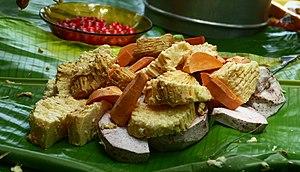
Français
Le peuple kanak est un peuple autochtone mélanésien français de Nouvelle-Calédonie dans le Pacifique Sud. Il constitue la population majoritaire de la province Nord et de la province des îles Loyauté.